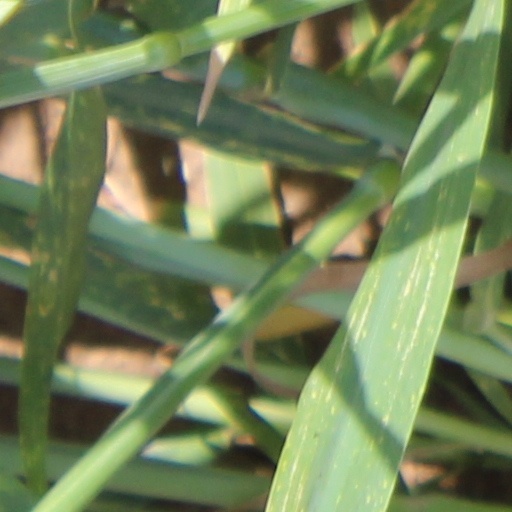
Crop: wheat